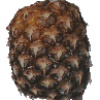
Label: Pineapple 1